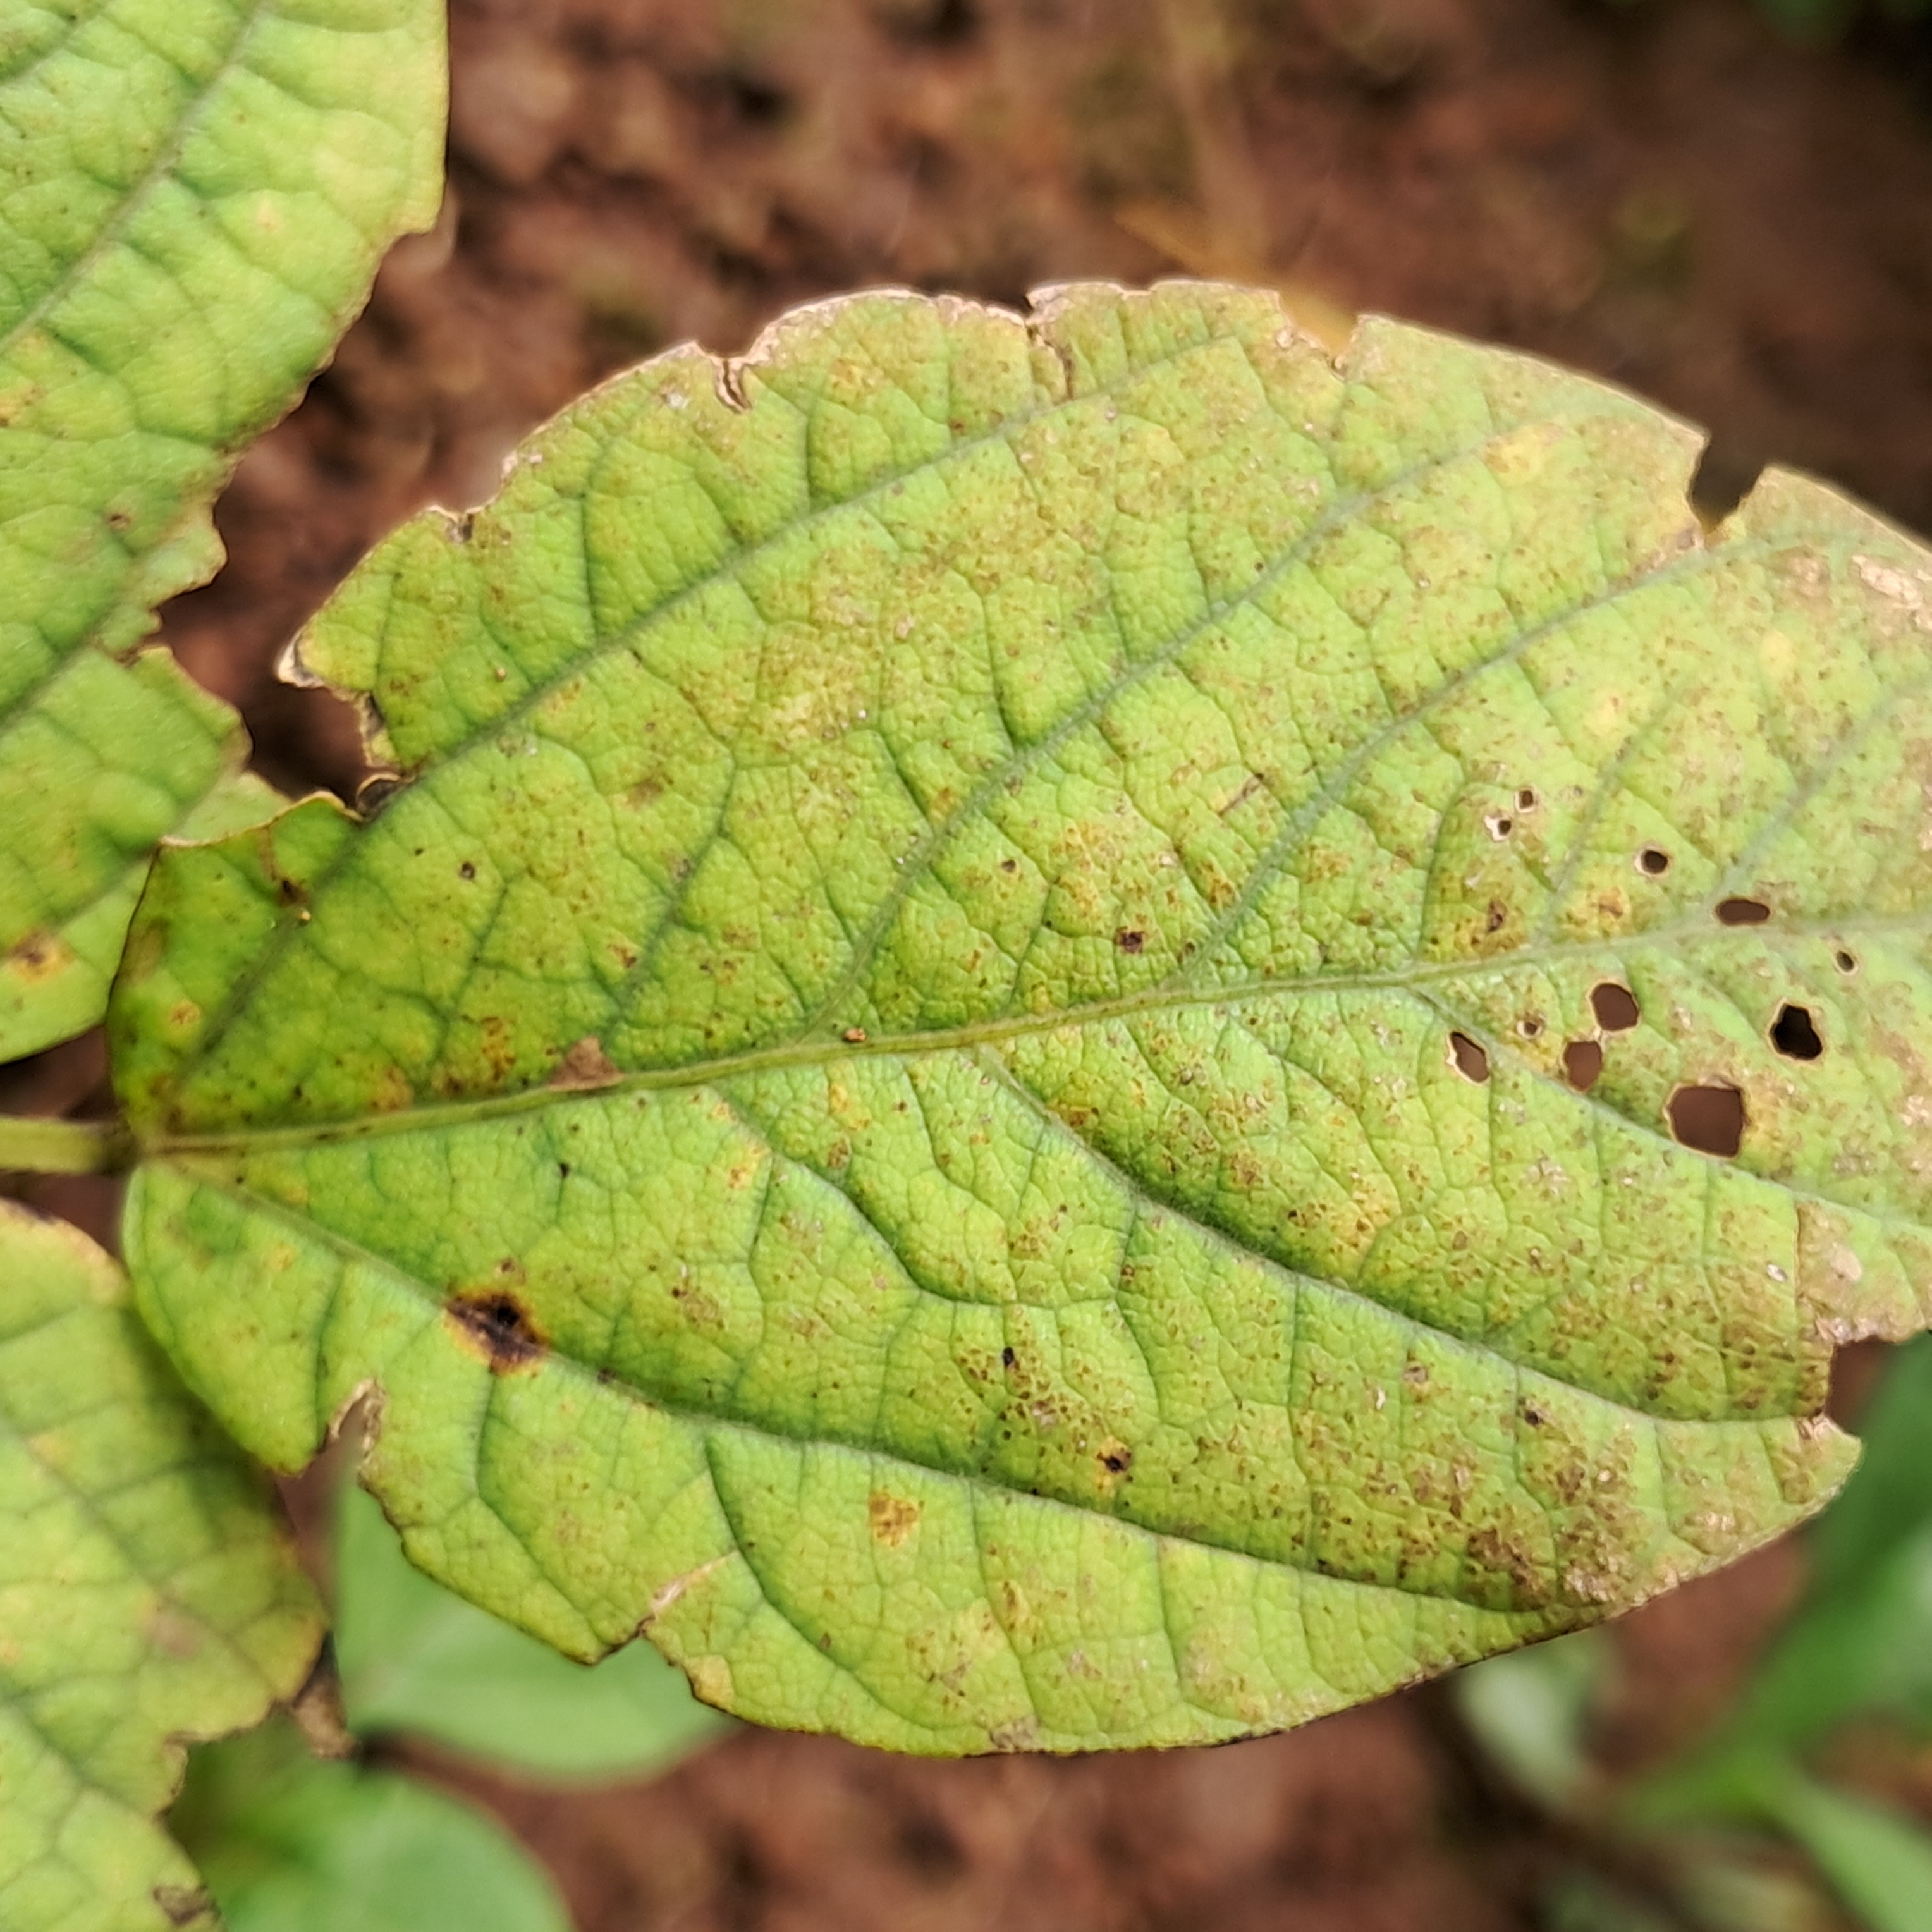
Label: Rust